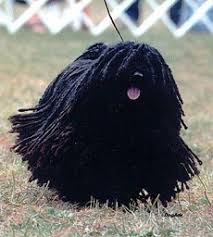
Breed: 318-n000115-komondor